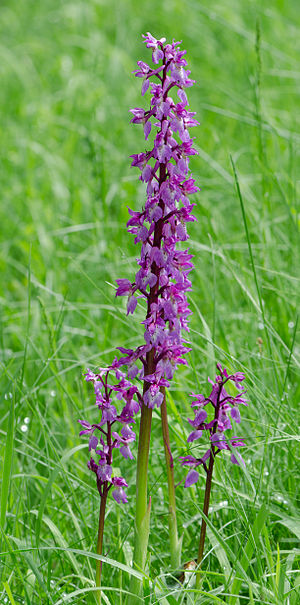
Tyndakset gøgeurt
Tyndakset gøgeurt er en 10-45 cm høj orkidé, der er almindeligt udbredt i Europa, mod øst til Rusland, Tyrkiet og Kaukasus, op til 2500 moh. Den vokser helst i åbne skove, i fugtigt græsland eller i krat på lerjord. Tyndakset gøgeurt har rødlilla blomster og lancetformede, oftest plettede blade i roset. Blomstens sidestillede, ydre blosterblade er tilbagebøjede og den tredelte, ofte lysere læbe har purpurfarvede prikker. Blomstens spore er opadkrummet.